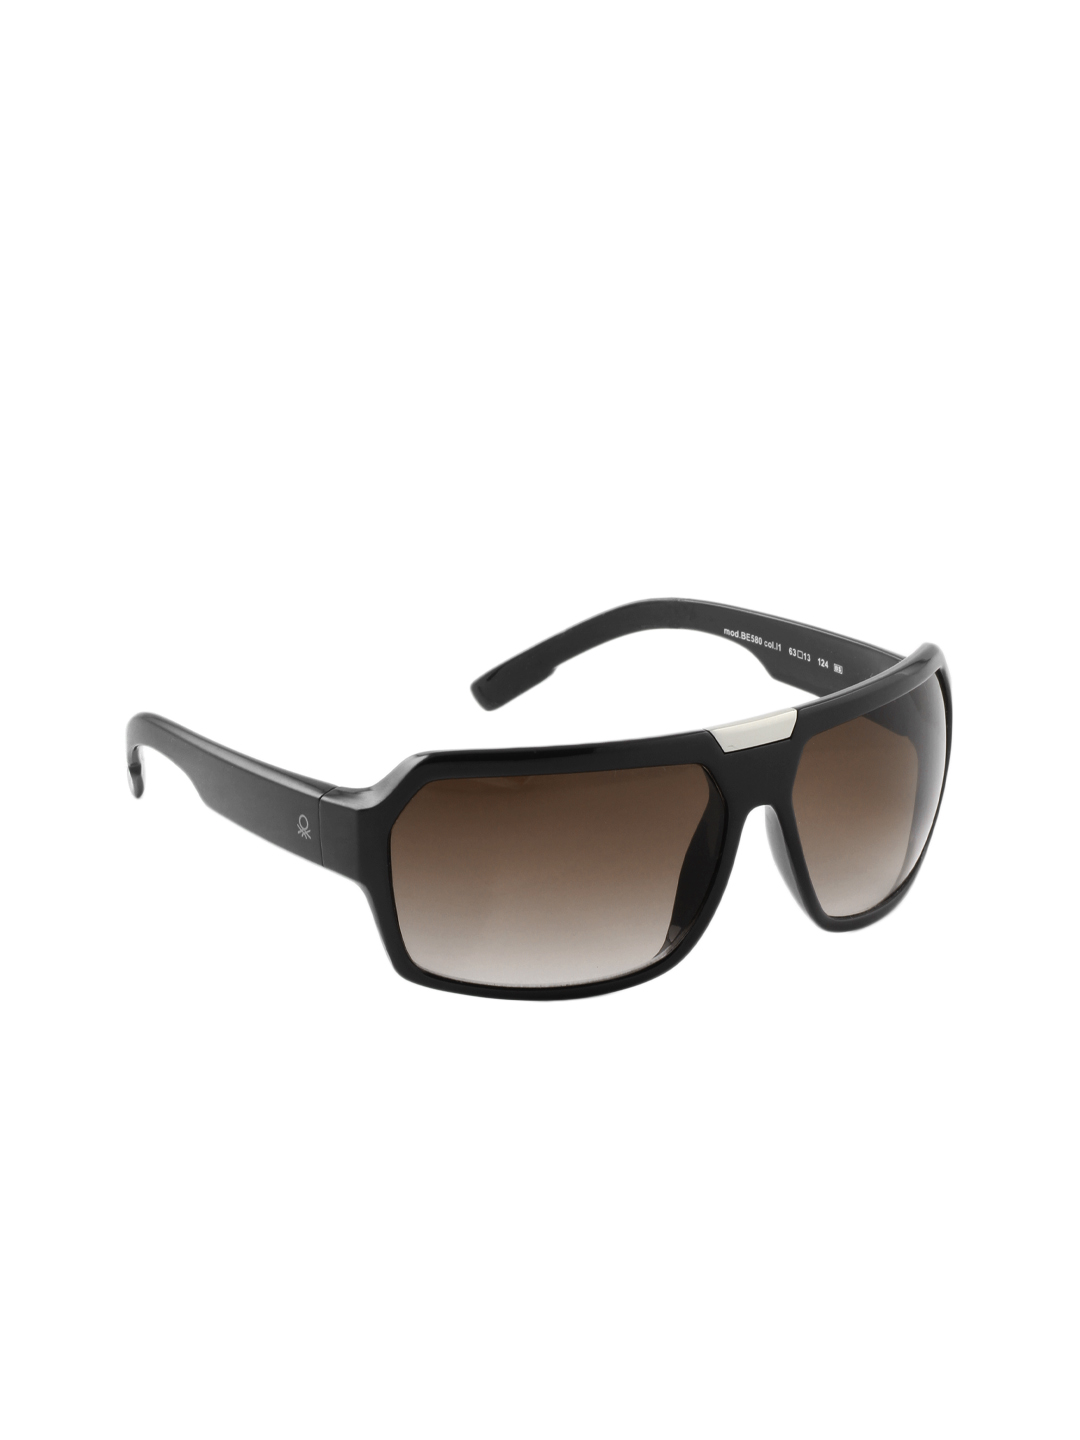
United Colors of Benetton Men Black Sunglasses
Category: Accessories / Eyewear / Sunglasses
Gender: Men
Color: Black
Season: Winter 2016
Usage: Casual